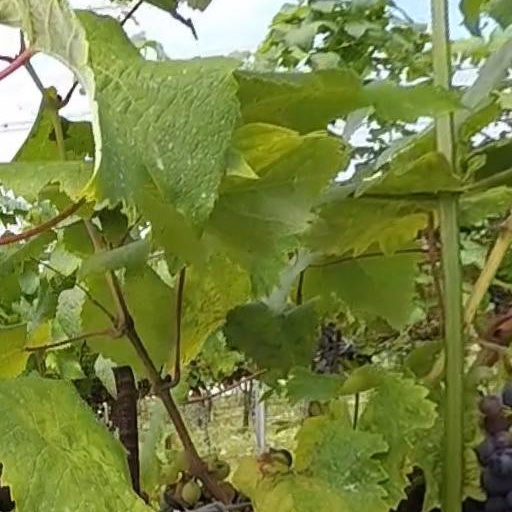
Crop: grape